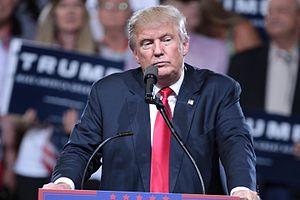
L'élection présidentielle américaine de 2016, cinquante-huitième élection présidentielle américaine depuis 1788, a lieu le 8 novembre 2016 et conduit à la désignation du républicain Donald Trump comme quarante-cinquième président des États-Unis.